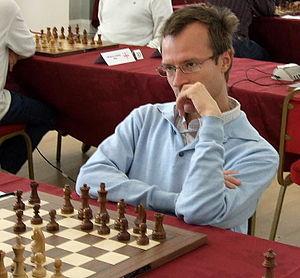
Sergei Tiviakov, né le 14 février 1973 à Krasnodar, Russie est un grand maître russe puis néerlandais du jeu d'échecs. Il est installé aux Pays-Bas depuis 1998.